Alcatraz Federal Penitentiary

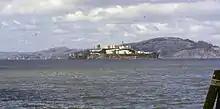
Alcatraz Island from San Francisco, March 1962

According to the prison's correctional officers, once a convict arrived on the Alcatraz wharf, his first thoughts were on how to leave. During its 29 years of operation, the penitentiary claimed that no prisoner successfully escaped. A total of 36 prisoners made 14 escape attempts, two men trying twice; 23 were caught, six were shot and killed during their escape, two drowned, and five are listed as "missing and presumed drowned".